John Murray (publishing house)

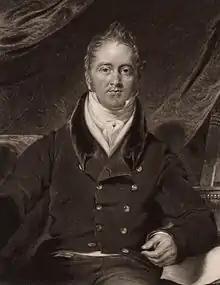
John Murray II

He was succeeded by his son John Murray II, who made the publishing house important and influential. He was a friend of many leading writers of the day and launched the "Quarterly Review" in 1809. He was the publisher of Jane Austen, Sir Walter Scott, Washington Irving, George Crabbe, Mary Somerville and many others. Murray's home and office at 50 Albemarle Street in Mayfair was the centre of a literary circle, fostered by Murray's tradition of "four o'clock friends", afternoon tea with his writers.